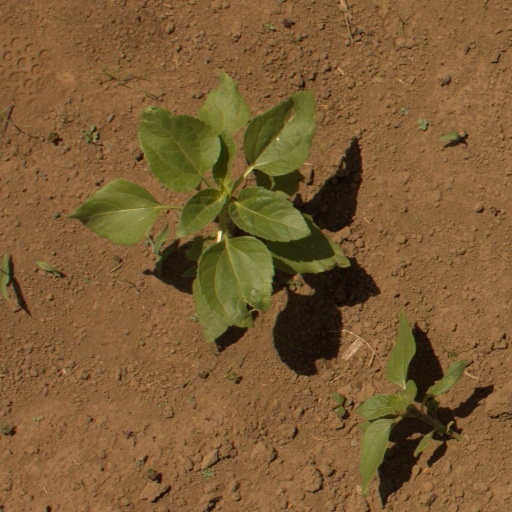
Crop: Jerusalem artichoke